The Shoes (Dutch band)

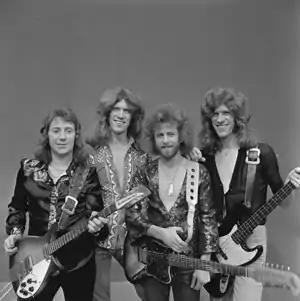
The Shoes in 1974

The Shoes are a Dutch Nederbeat band from Zoeterwoude that had a string of hits from 1966. The group was founded in 1963 as The White Shoes. They still perform.